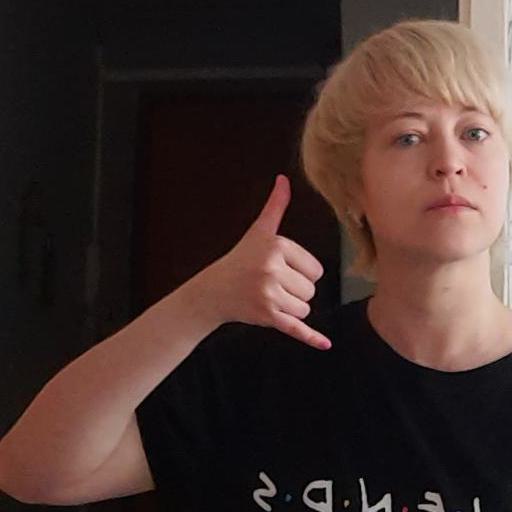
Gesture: call